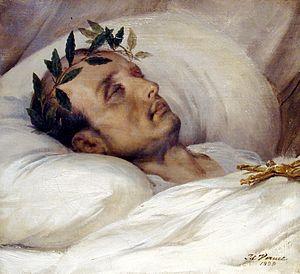
La mort de Napoléon Iᵉʳ survient le 5 mai 1821 à Longwood sur l’île de Sainte-Hélène, durant son exil, à l'âge de 51 ans. Officiellement sa mort est due à un cancer de l'estomac, résultant d'une aggravation d'un ulcère. Cependant, à partir des années 1950, certains auteurs ont contesté cette version, et ont proposé une cause d'origine criminelle à la suite d'un empoisonnement à l'arsenic. Cette thèse est controversée, et les historiens spécialistes de Napoléon comme Jean Tulard et Thierry Lentz maintiennent la cause pathologique.
René Maury est un économiste, juriste et historien français. Agrégé de sciences économiques, docteur en droit et diplômé de la Harvard Business School, René Maury fut professeur de sciences économiques à l'université de Montpellier, Visiting Professor à la Keio Business School de Tokyo et professeur à l'université de Limerick. Il est l'auteur d'une vingtaine d'ouvrages.
Napoléon Bonaparte, né le 15 août 1769 à Ajaccio et mort le 5 mai 1821 sur l'île Sainte-Hélène, est un militaire et homme d'État français, premier empereur des Français, du 18 mai 1804 au 6 avril 1814 et du 20 mars au 22 juin 1815, sous le nom de Napoléon Iᵉʳ.